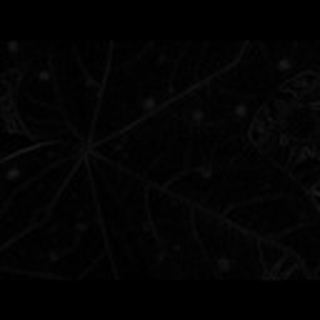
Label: cotton_target_spot